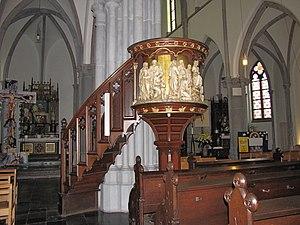
Eglise St Joseph, néogothique, Eupen This is a photo of a monument of the German-speaking Community of Belgium, number: 31406